History of Pakistan (1947–present)

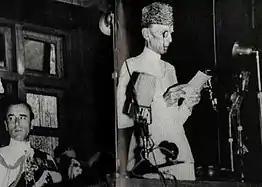
Jinnah speaking in the Constituent Assembly of Pakistan, Pakistan's first parliament.

During a massive political rally in 1951, Prime Minister Ali Khan was assassinated, and Nazimuddin became the second prime minister. Tensions in East Pakistan reached a climax in 1952, when the East Pakistani police opened fire on students protesting for the Bengali language to receive equal status with Urdu. The situation was controlled by Nazimuddin who issued a waiver granting the Bengali language equal status, a right codified in the 1956 constitution. In 1953 at the instigation of religious parties, anti-Ahmadiyya riots erupted, which led to many Ahmadi deaths. The riots were investigated by a two-member court of inquiry in 1954, which was criticised by the Jamaat-e-Islami, one of the parties accused of inciting the riots. This event led to the first instance of martial law in the country and began the history of military intervention into the politics and civilian affairs of the country. In 1954 the controversial One Unit Program was imposed by the last Pakistan Muslim League (PML) Prime minister Ali Bogra dividing Pakistan on the German geopolitical model. The same year the first legislative elections were held in Pakistan, which saw the communists gaining control of East Pakistan. The 1954 election results clarified the differences in ideology between West and East Pakistan, with East Pakistan under the influence of the Communist Party allying with the Shramik Krishak Samajbadi Dal (Workers Party) and the Awami League. The pro-American Republican Party gained a majority in West Pakistan, ousting the PML government. After a vote of confidence in Parliament and the promulgation of the 1956 constitution, which confirmed Pakistan as an Islamic republic, two notable figures became prime minister and president, as the first Bengali leaders of the country. Huseyn Suhrawardy became the prime minister leading a communist-socialist alliance, and Iskander Mirza became the first president of Pakistan.